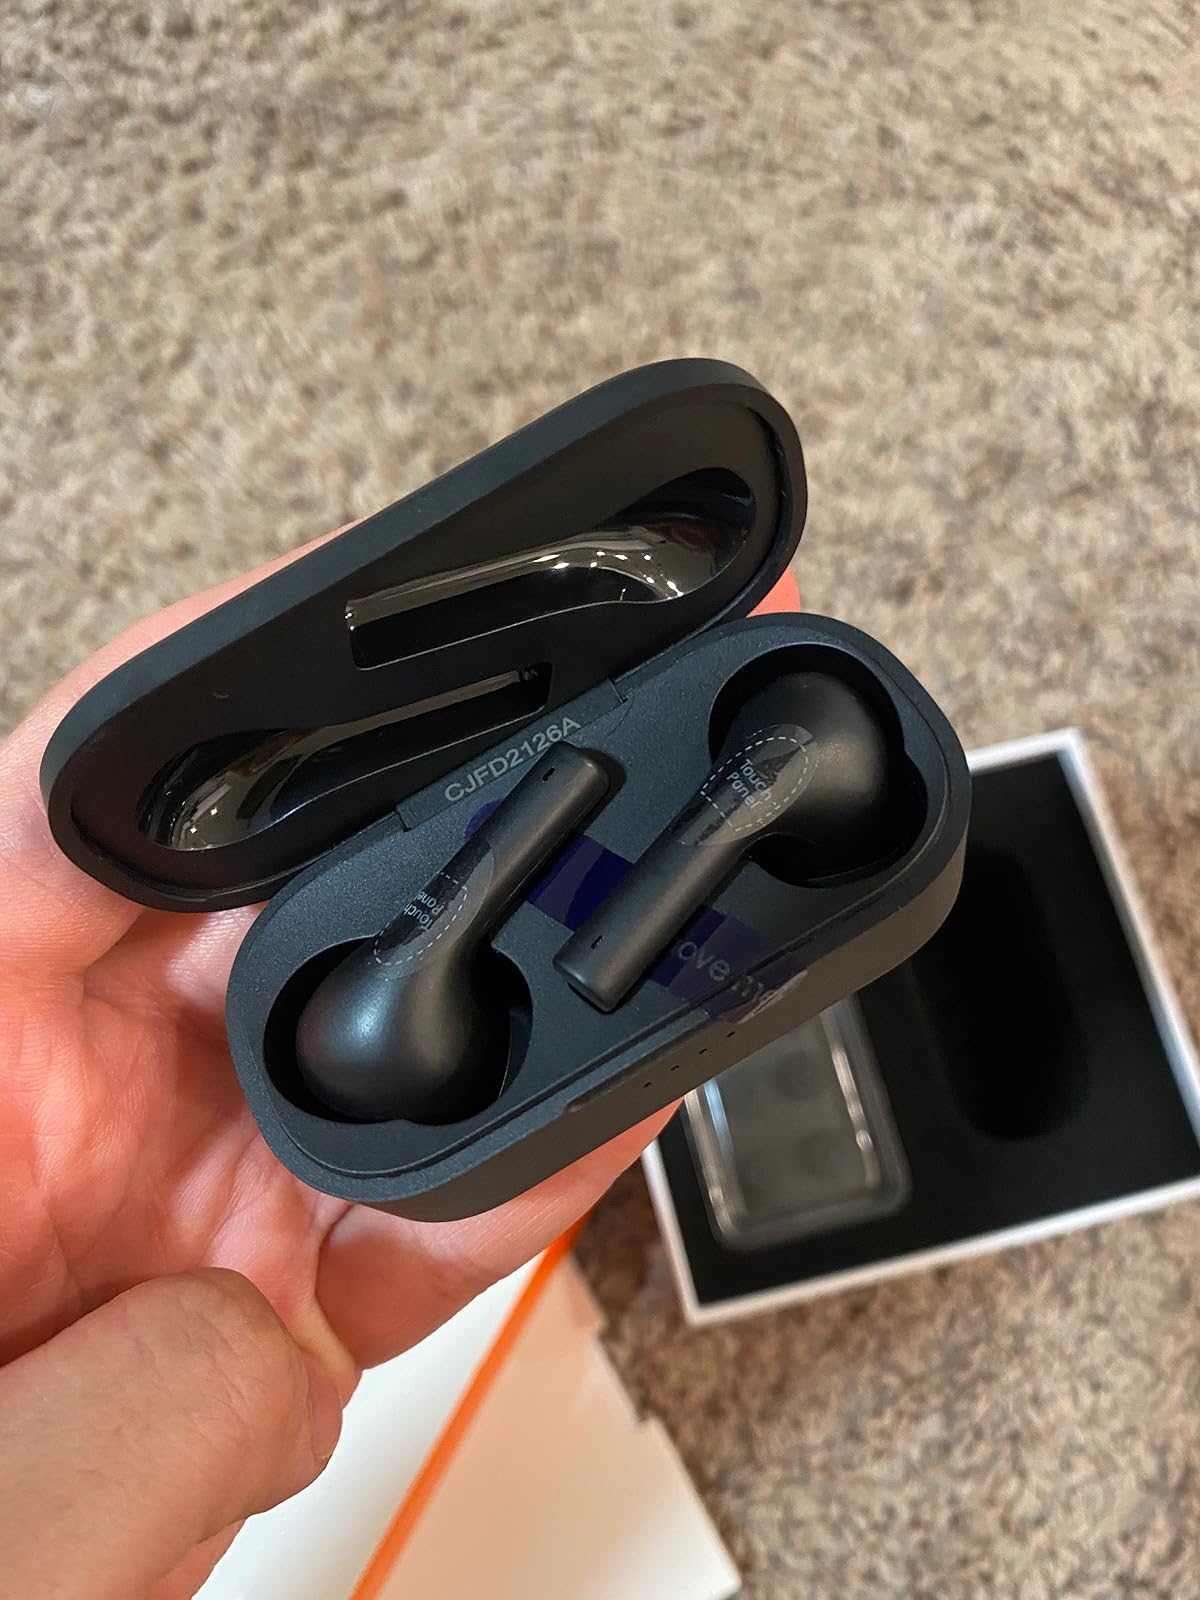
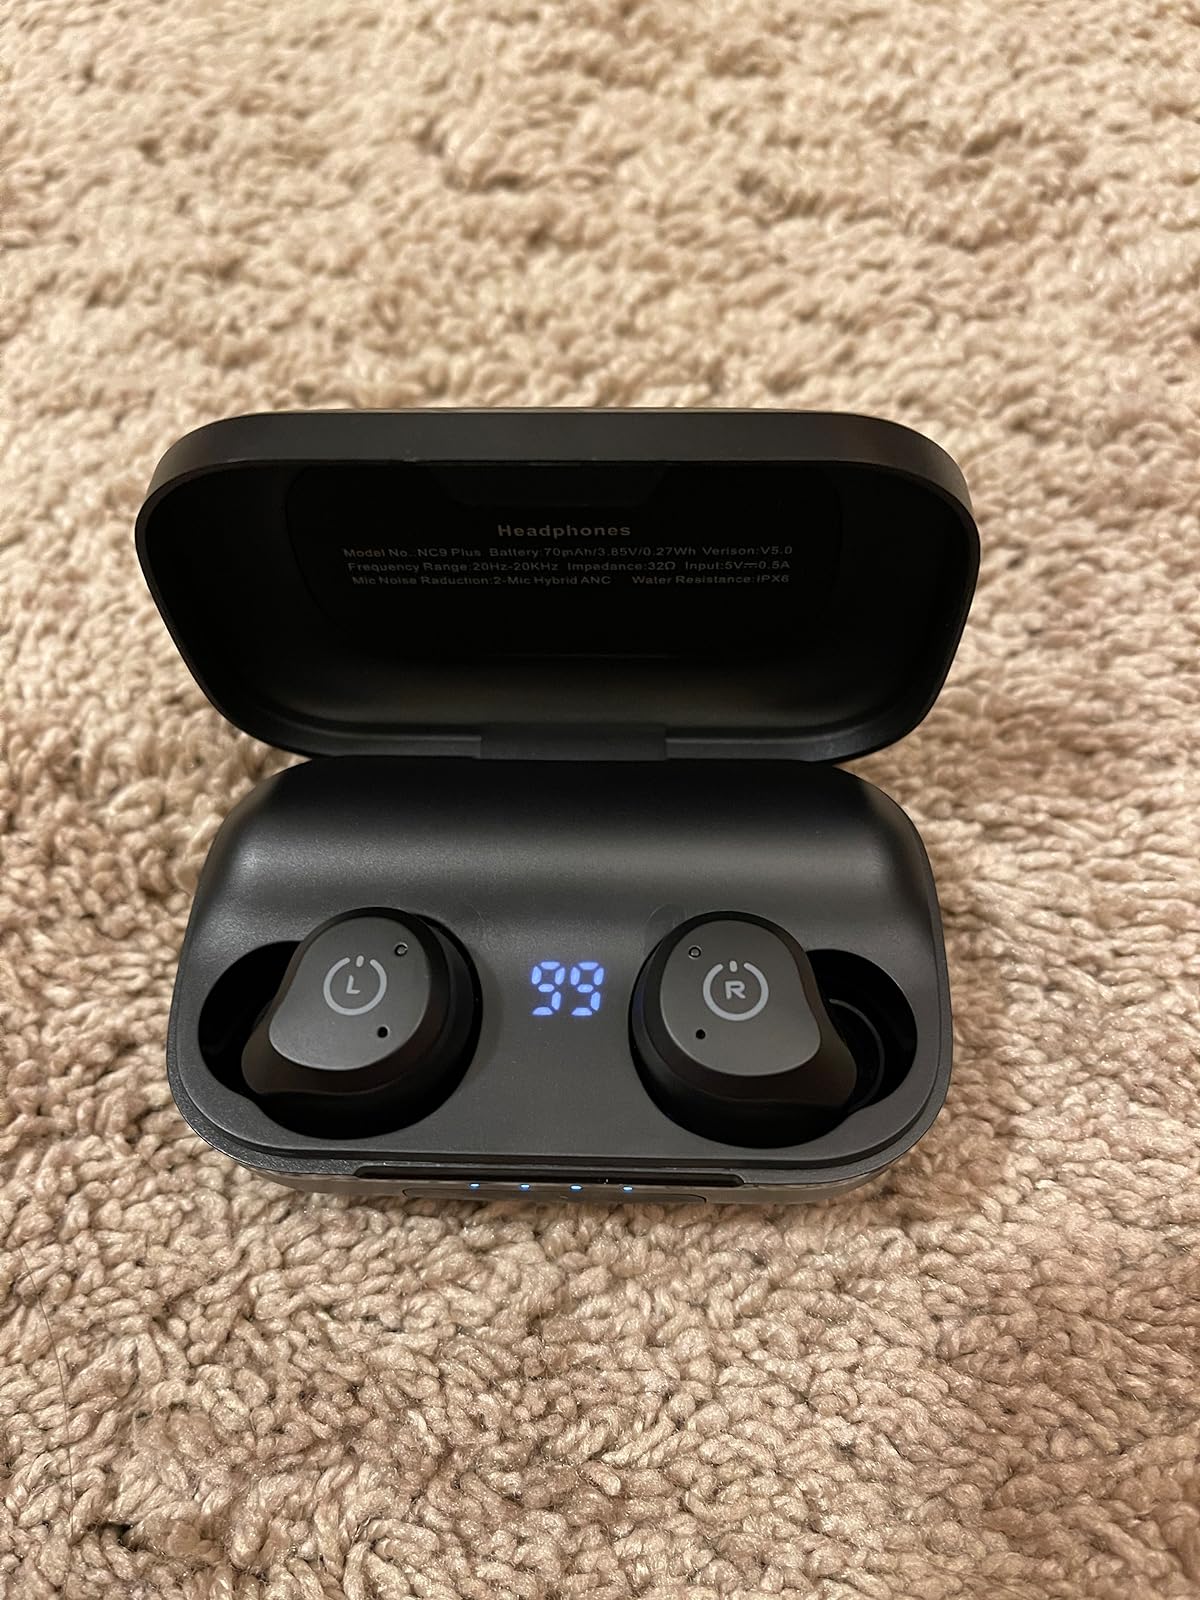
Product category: earbuds
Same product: no